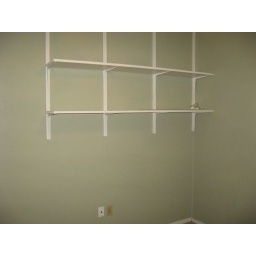
BR2 with pretty green wall - built in shelving would fit over a desk